Samʾal

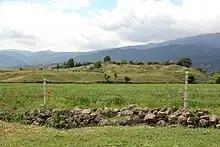
Archeological site of Sam'al

Zincirli Höyük is an archaeological site located in the Anti-Taurus Mountains of modern Turkey's Gaziantep Province. During its time under the control of the Neo-Assyrian Empire (c. 700 BC) it was called, by them, Sam'al. It was founded at least as far back as the Early Bronze Age and thrived between 3000 and 2000 BC, and on the highest part of the upper mound was found a walled citadel of the Middle Bronze Age (ca. 2000–1600 BC).